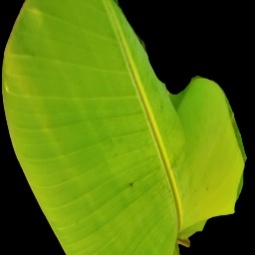
Label: Zinc